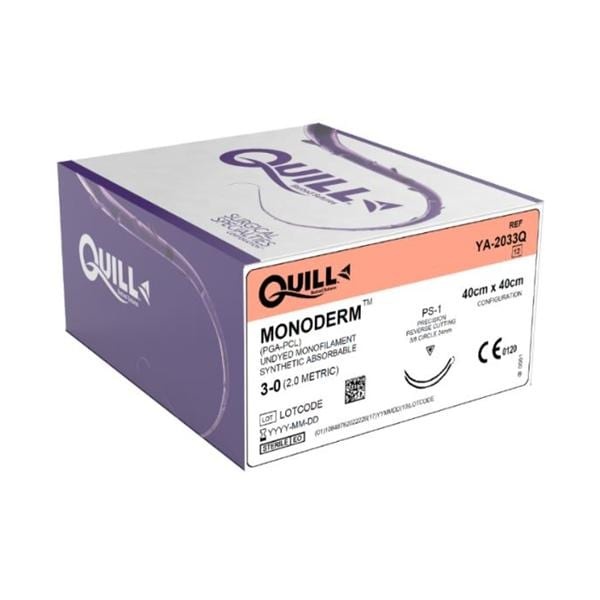
Surgical Specialties Corp Quill Monoderm Suture 3-0 40x40cm Polyglecaprone Monofilament PS-1 Clear 12/Bx - YA-2033Q
Brand: Surgical Specialties Inc
Quill Monoderm Knotless Tissue Closure Device Suture Polyglecaprone Monofilament 3-0 40x40cm Absorbable PS-1 Precision Reverse Cutting 3/8 Circle Needle 24mm Clear 12/Box Absorbability Absorbable Additional Attributes Bidirectional Arms Double Arm Brand Quill Monoderm Coated Uncoated Color Clear Construction Monofilament Disposable/Reusable Disposable Item Suture Item Type Knotless Tissue Closure Device Material Polyglecaprone Needle Code PS-1 Needle Curvature 3/8 Circle Needle Needle Length 24mm Needle Type Precision Reverse Cutting Quantity 12/Box Suture Length 40x40cm Suture Size 3-0
Category: Business & Industrial > Medical > Medical Instruments > Surgical Needles & Sutures > Surgical Sutures